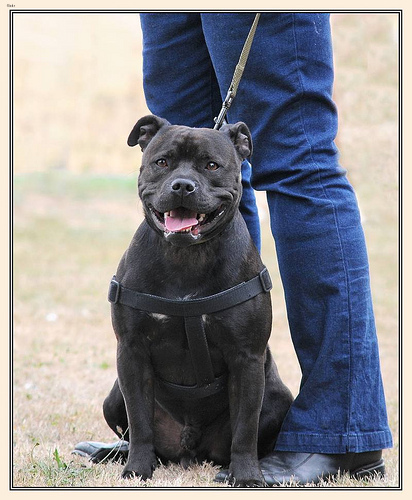
Animal: dog
Breed: staffordshire bull terrier